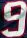
Number: 9